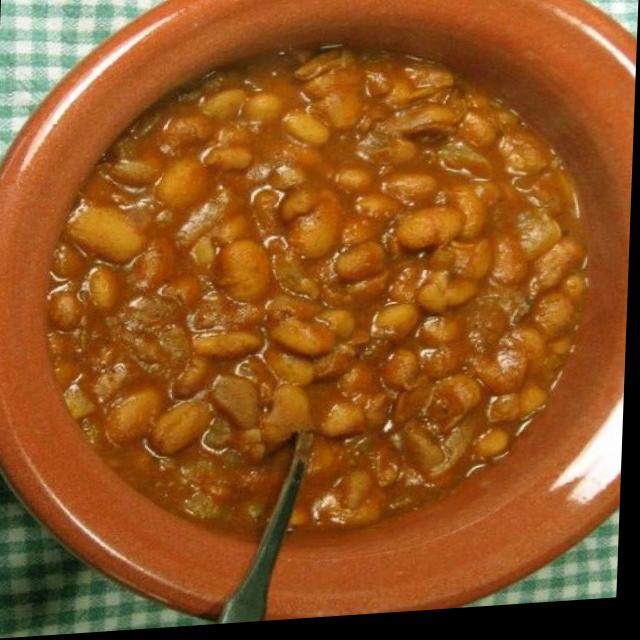
Dish: rajma_curry